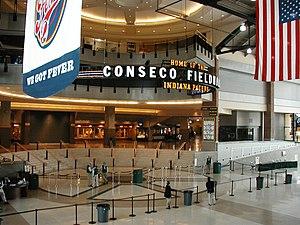
Le Bankers Life Fieldhouse est une salle omnisports située dans le Wholesale District au cœur de la ville d'Indianapolis, Indiana.